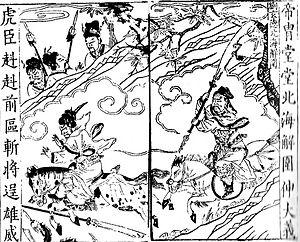
Guan Yu ou Kouan Yu, né vers 160-162 et décédé vers octobre 219-220, qui avait pris comme prénom usuel Yunchang, et qu'on mentionne souvent sous le nom de Guan Gong, était un général chinois de la fin de la dynastie Han et du début de la période des Trois Royaumes.